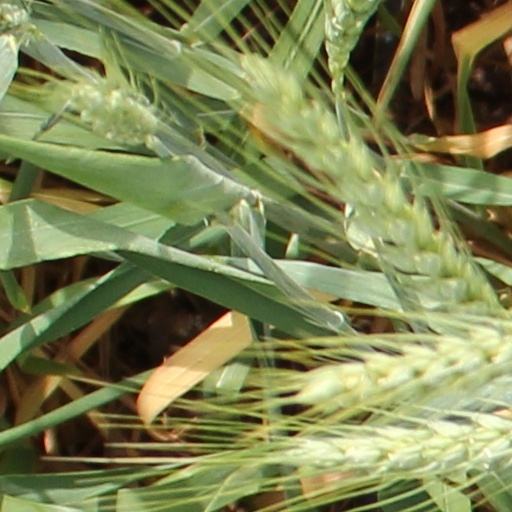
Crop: wheat